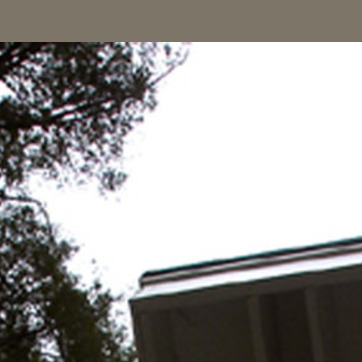
Material: sky